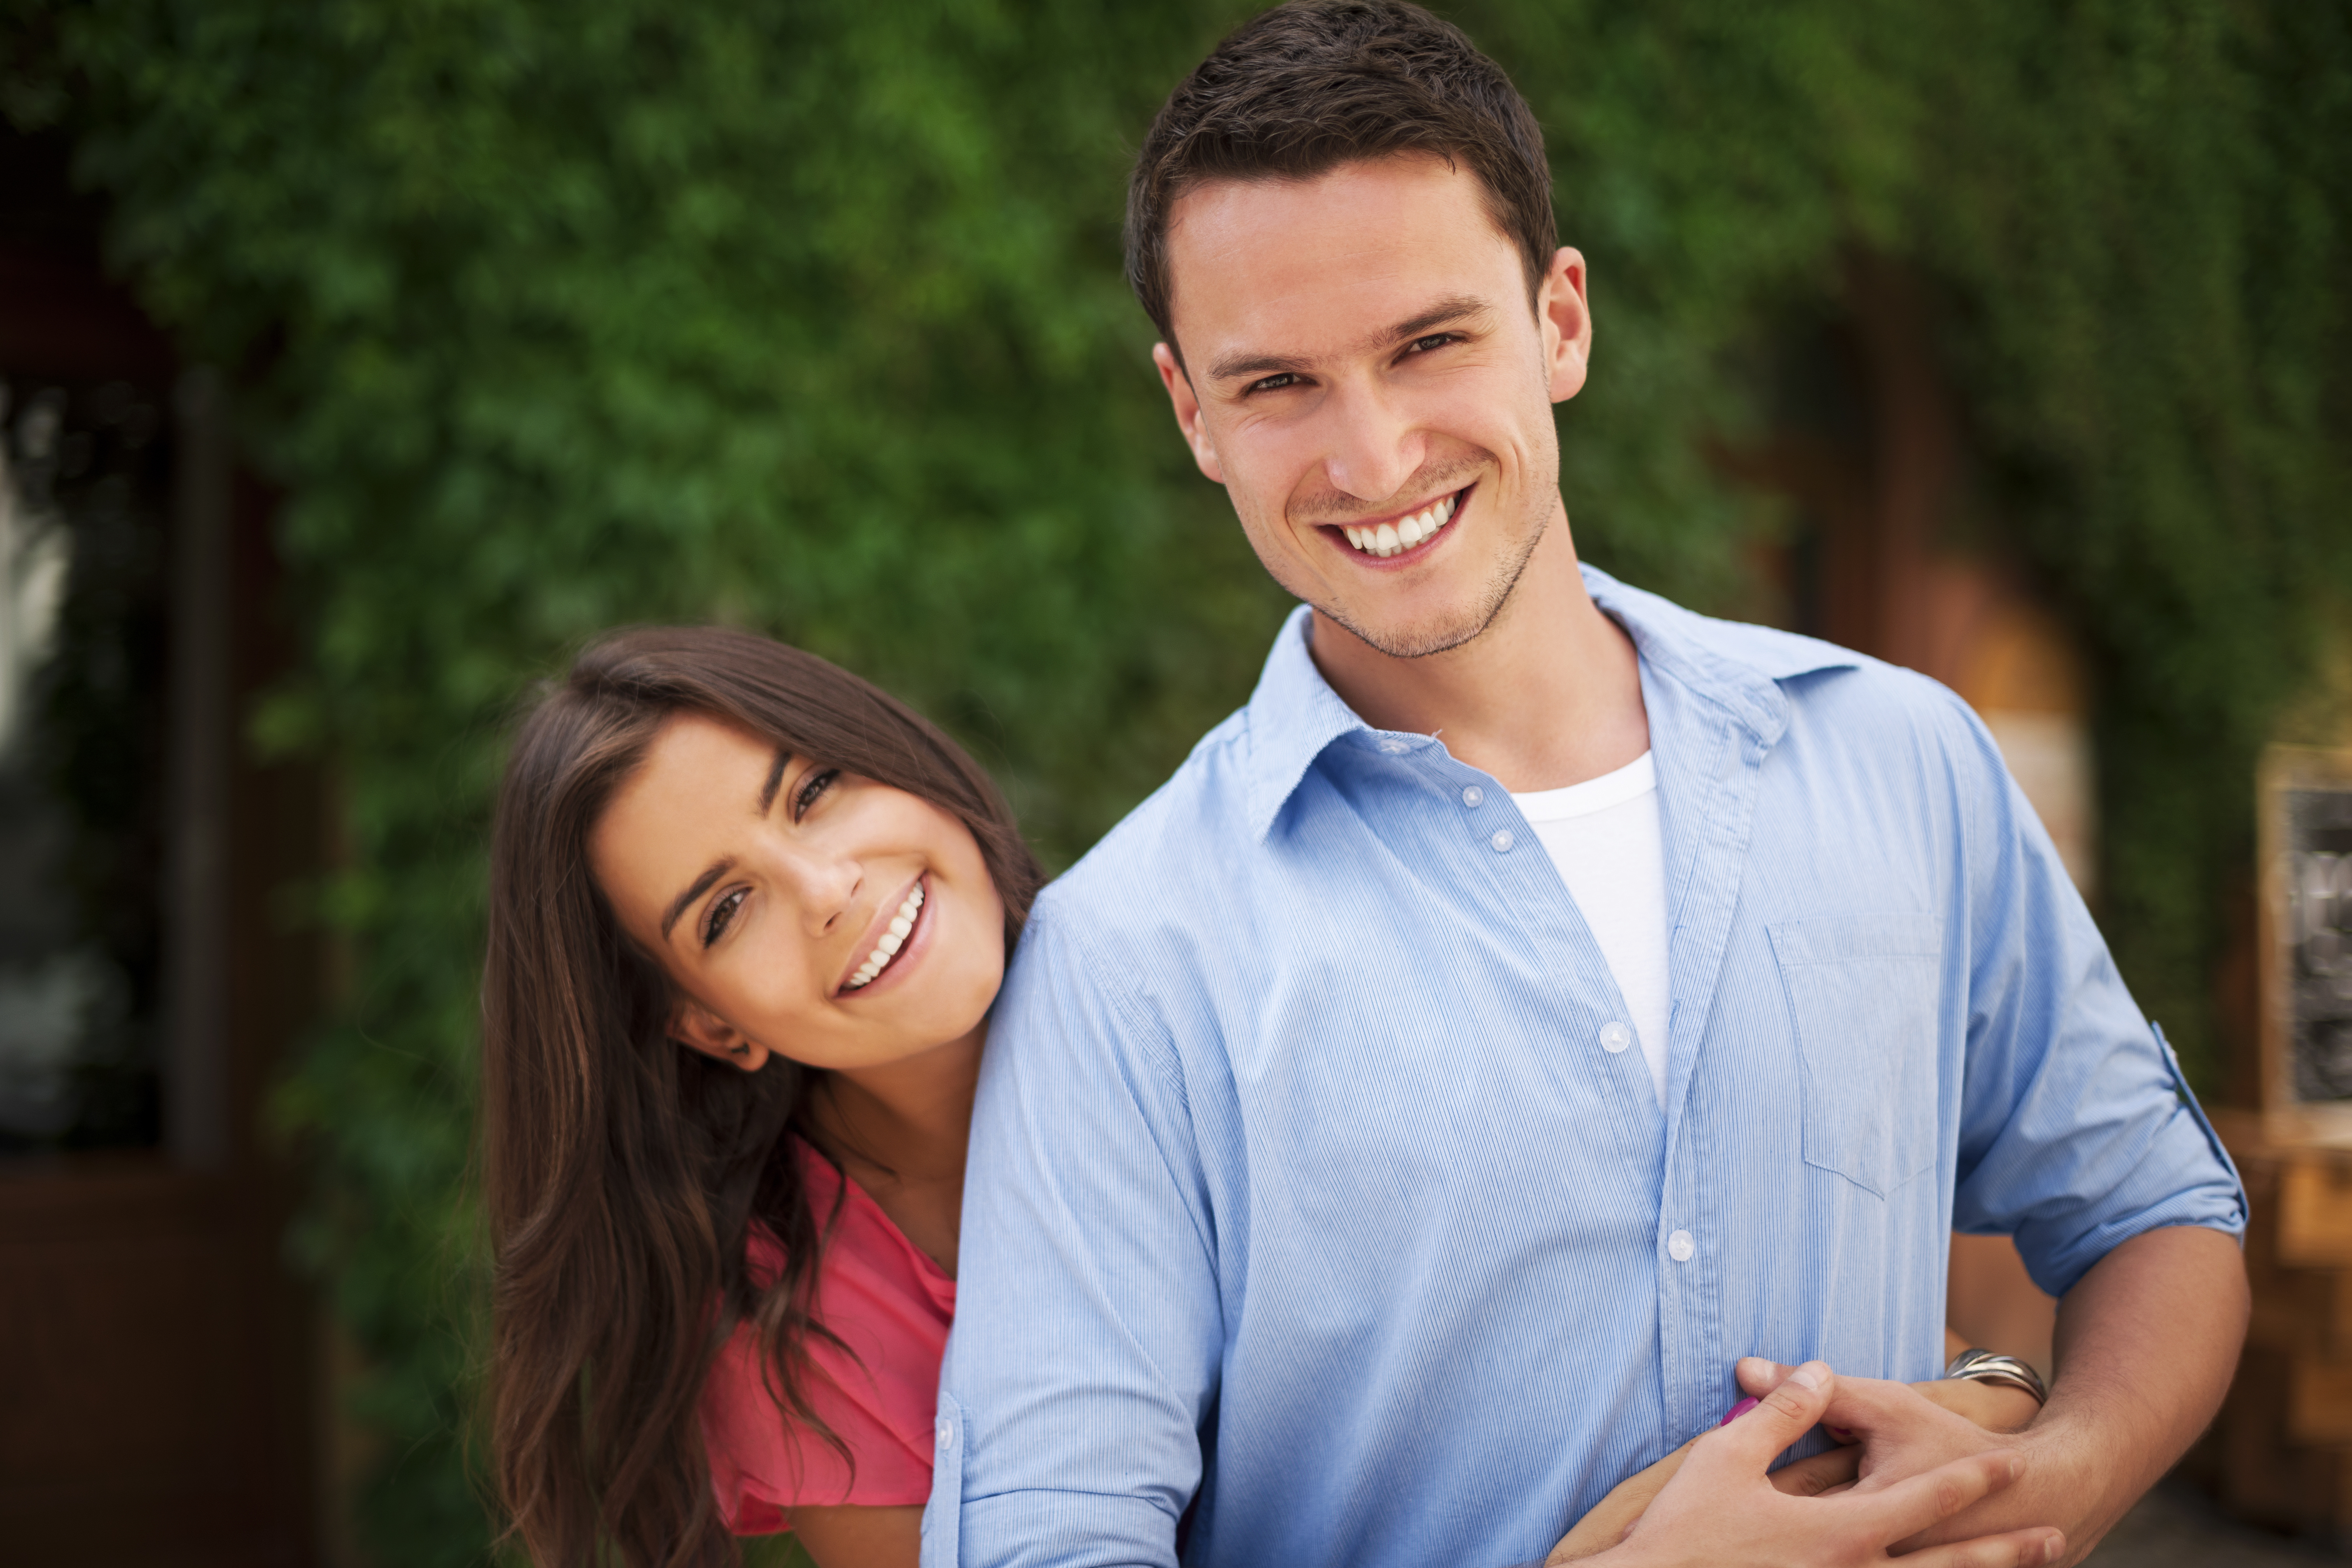
beautiful, face, head, smile, dress shirt, collar, shirt, happy, facial expression, interaction, youth, wrist, tooth, love, laugh, portrait photography, family, gesture, bracelet, button, pocket